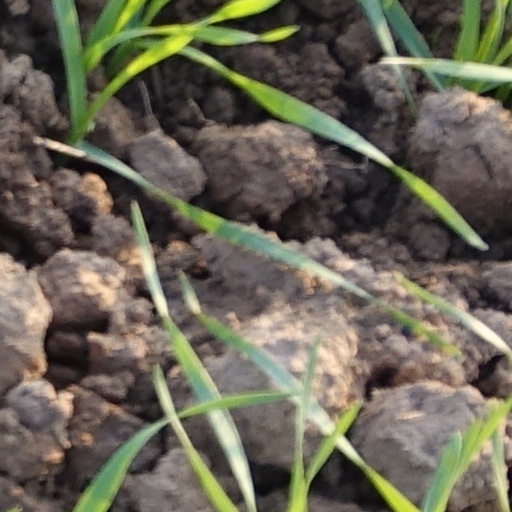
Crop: wheat